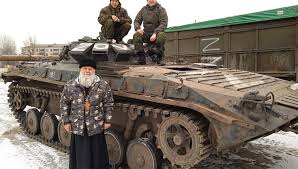
Label: BMP